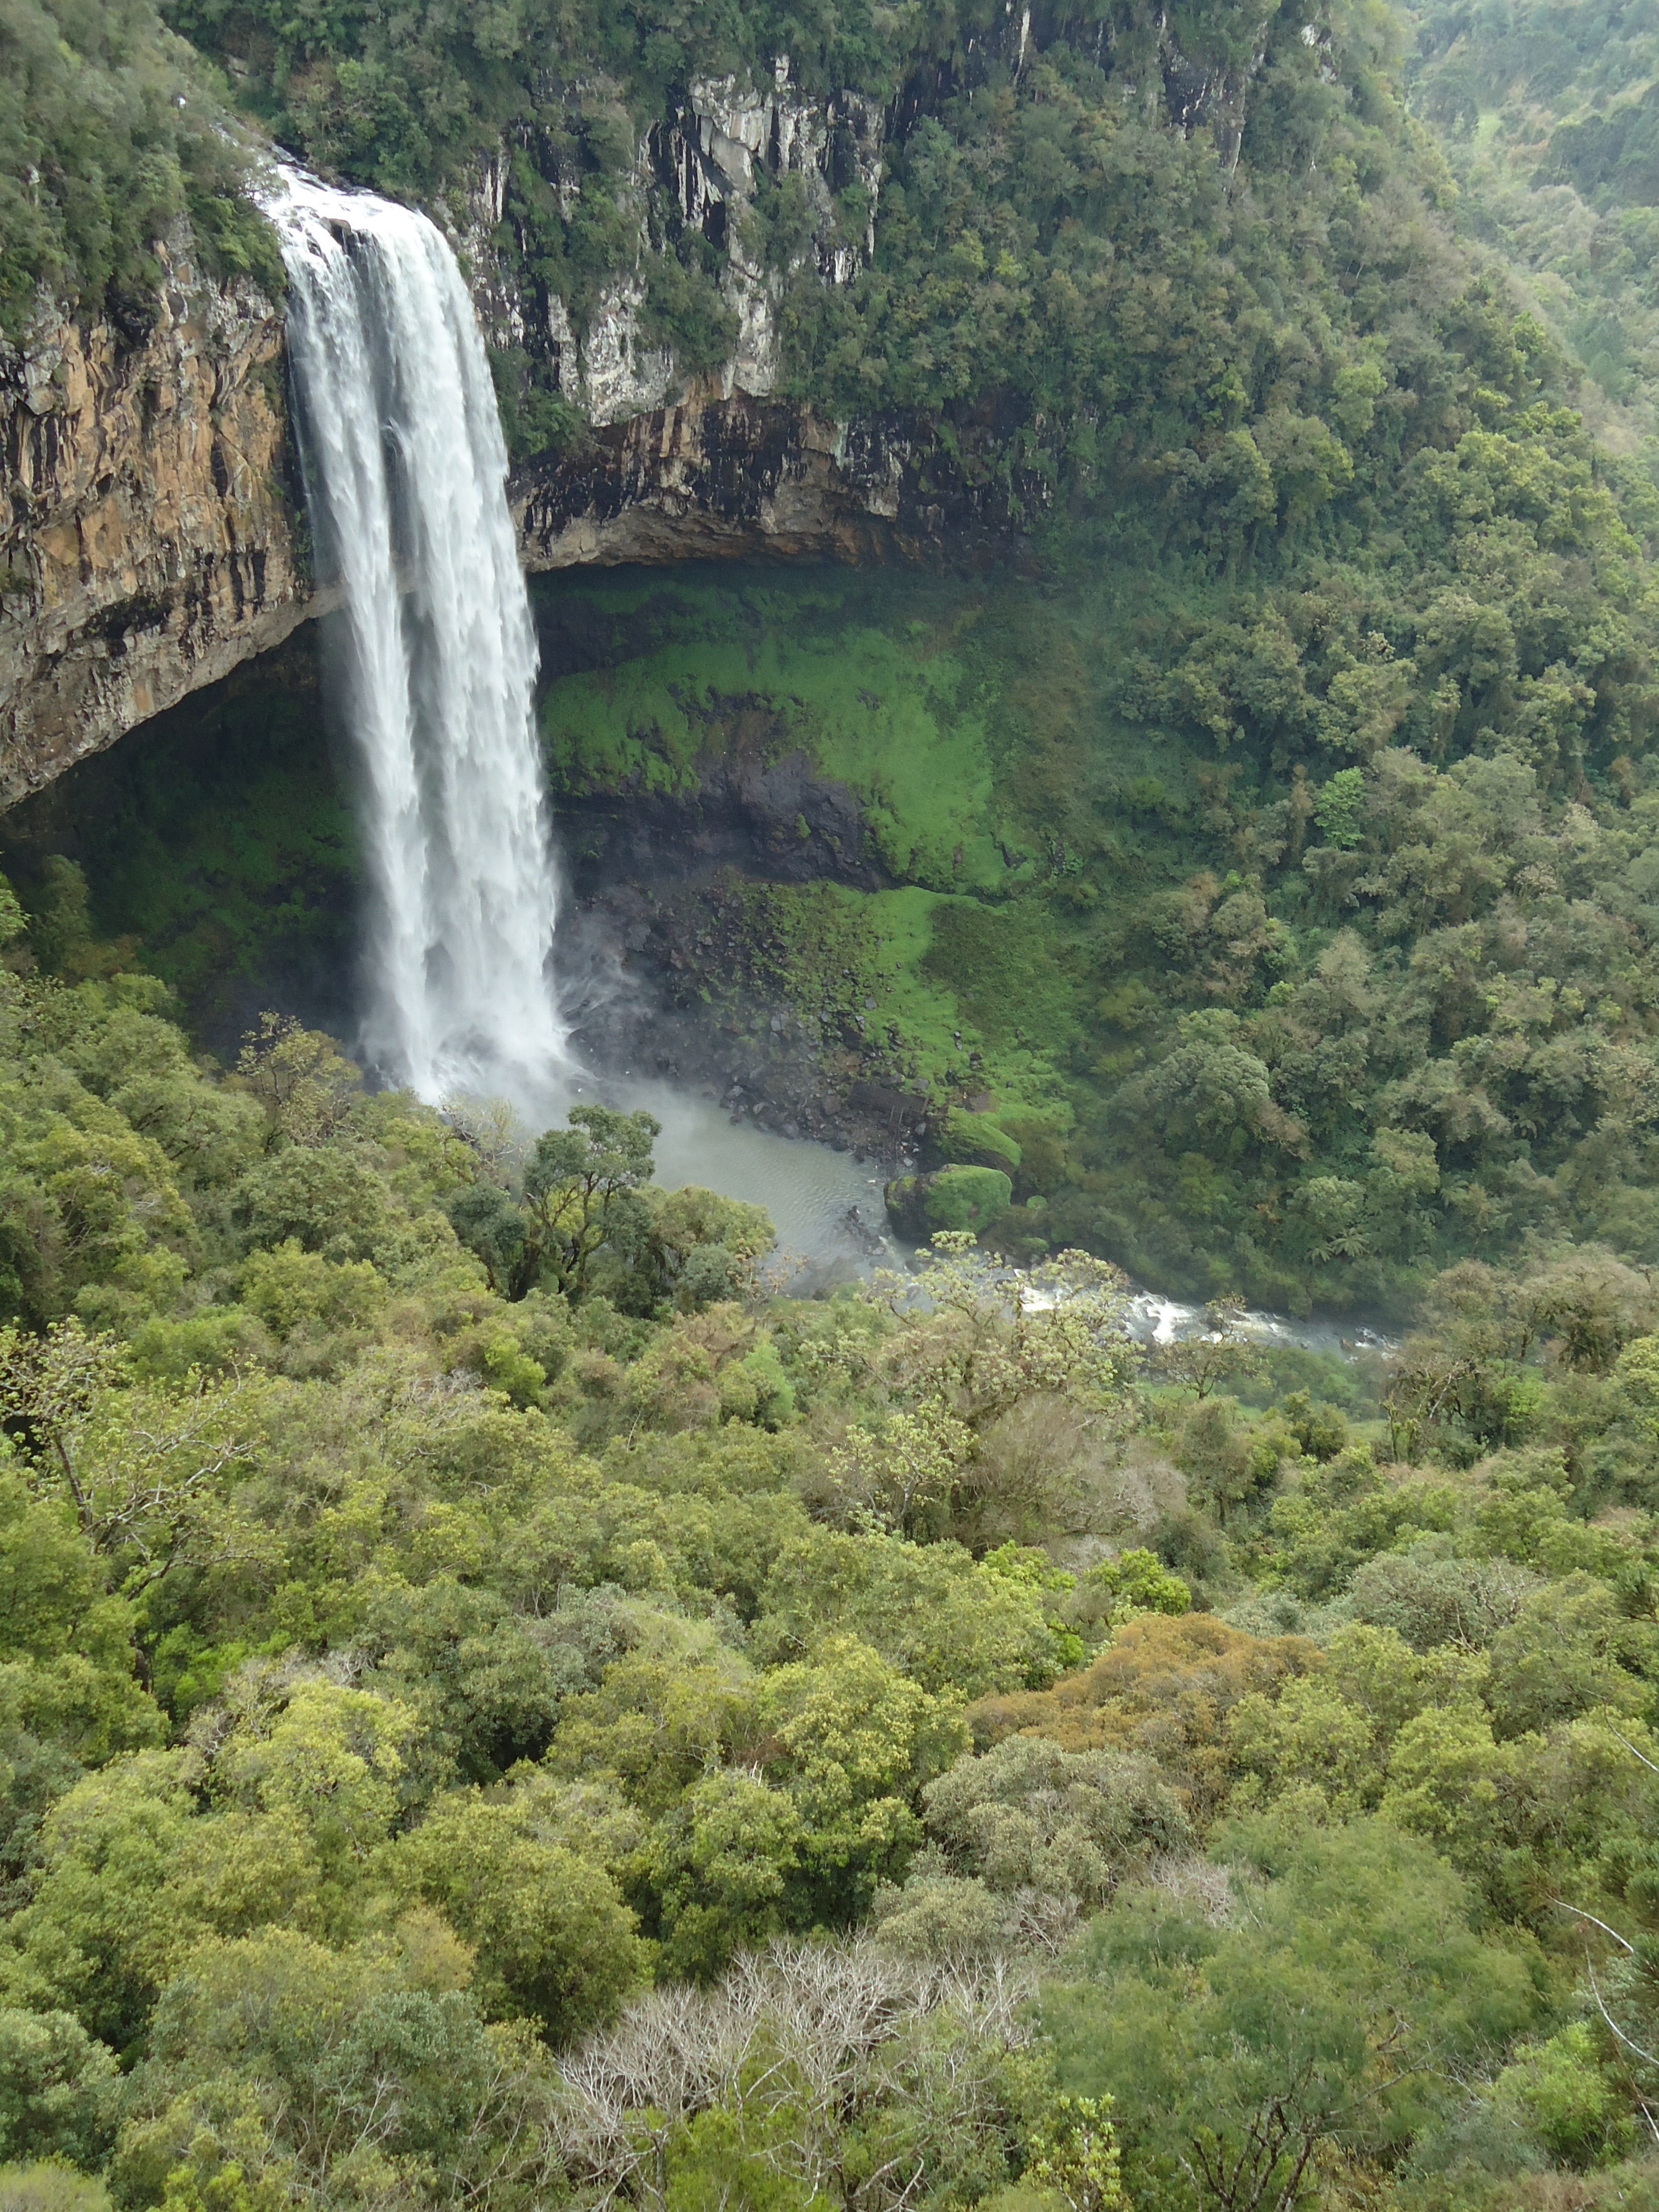
forest, waterfall, wilderness, mountain, river, stream, jungle, national park, body of water, cinnamon, vegetation, rainforest, ravine, plateau, water feature, ecosystem, bridal veil, serra gaucha